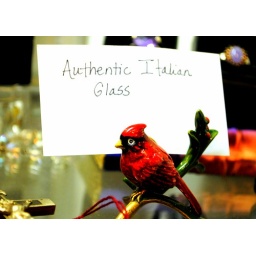
Glass bird in a glass house